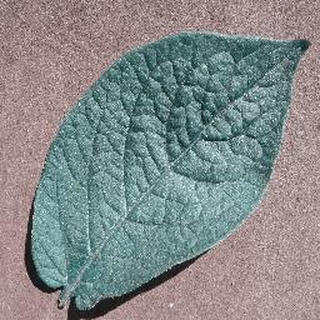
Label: healthy_potato